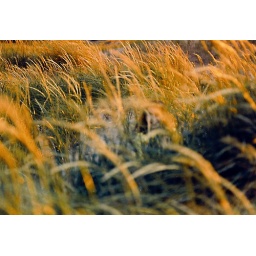
A face in the grass